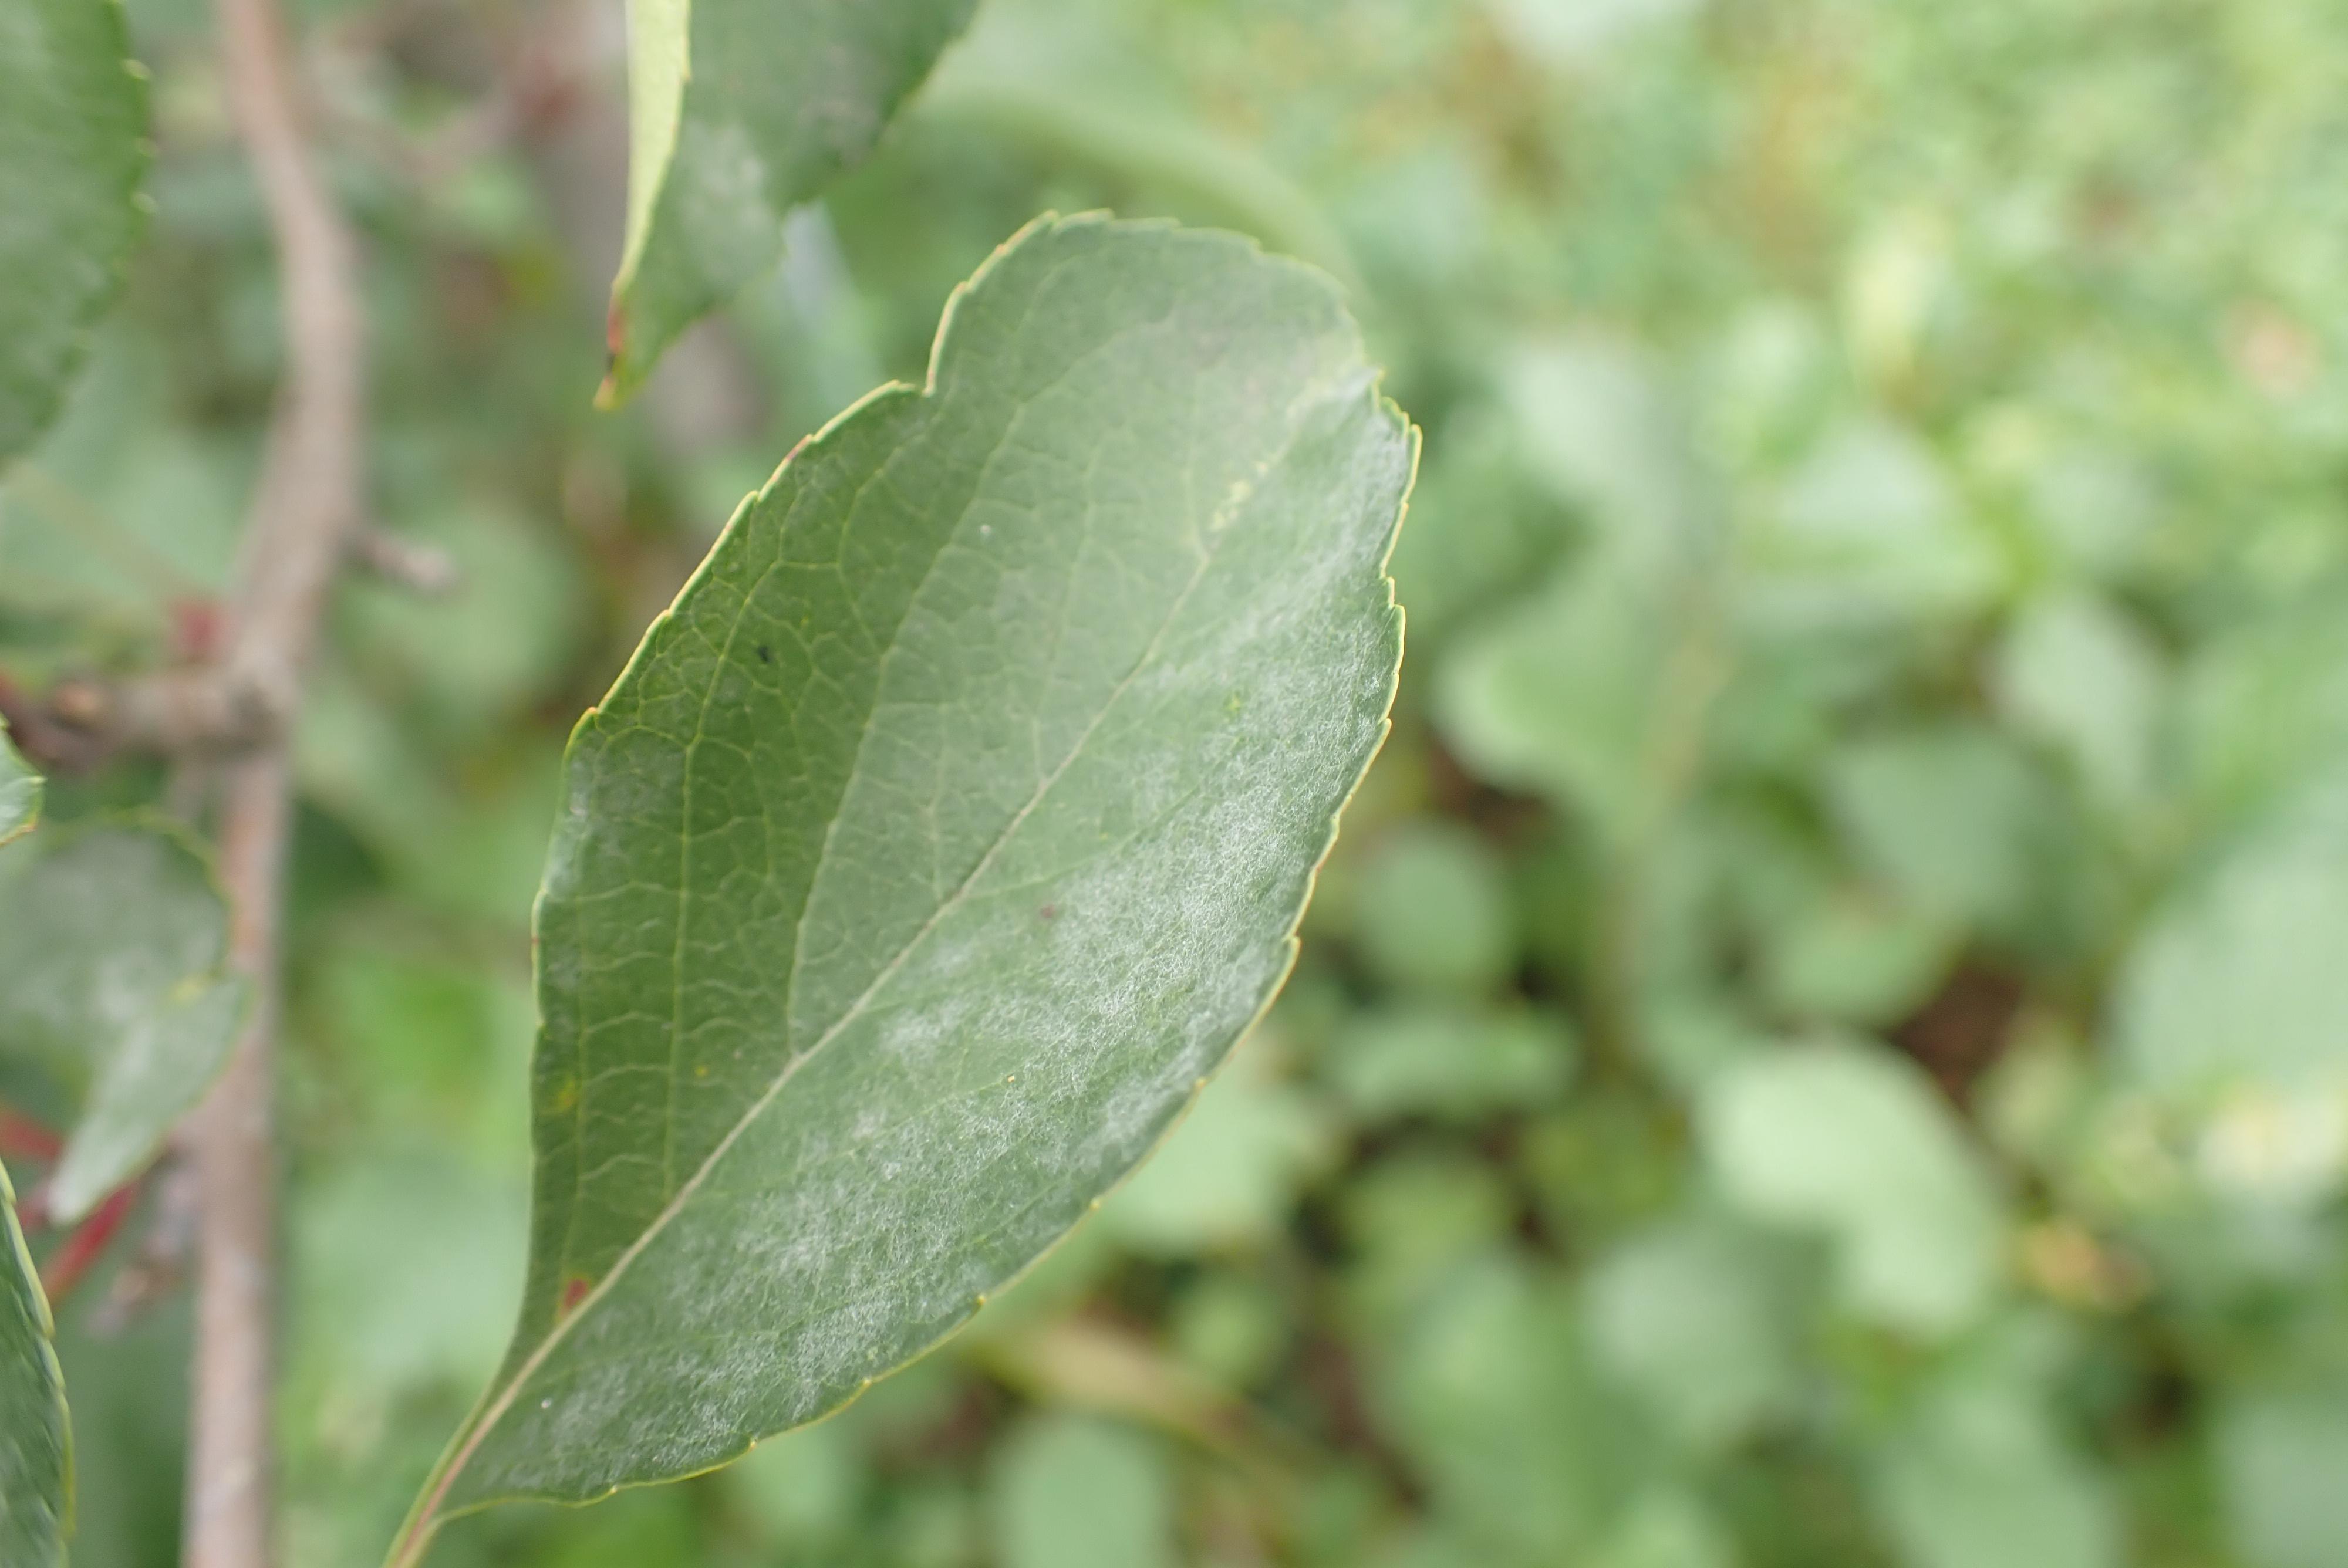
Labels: powdery_mildew